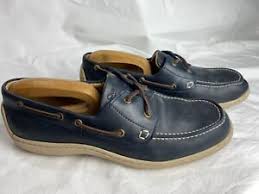
Label: Boat